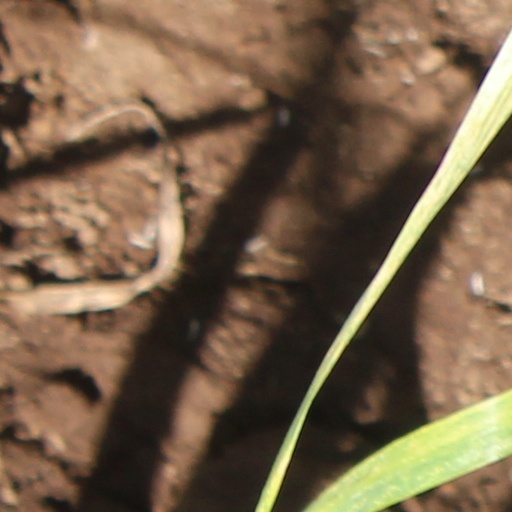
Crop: wheat